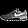
Label: Sneaker